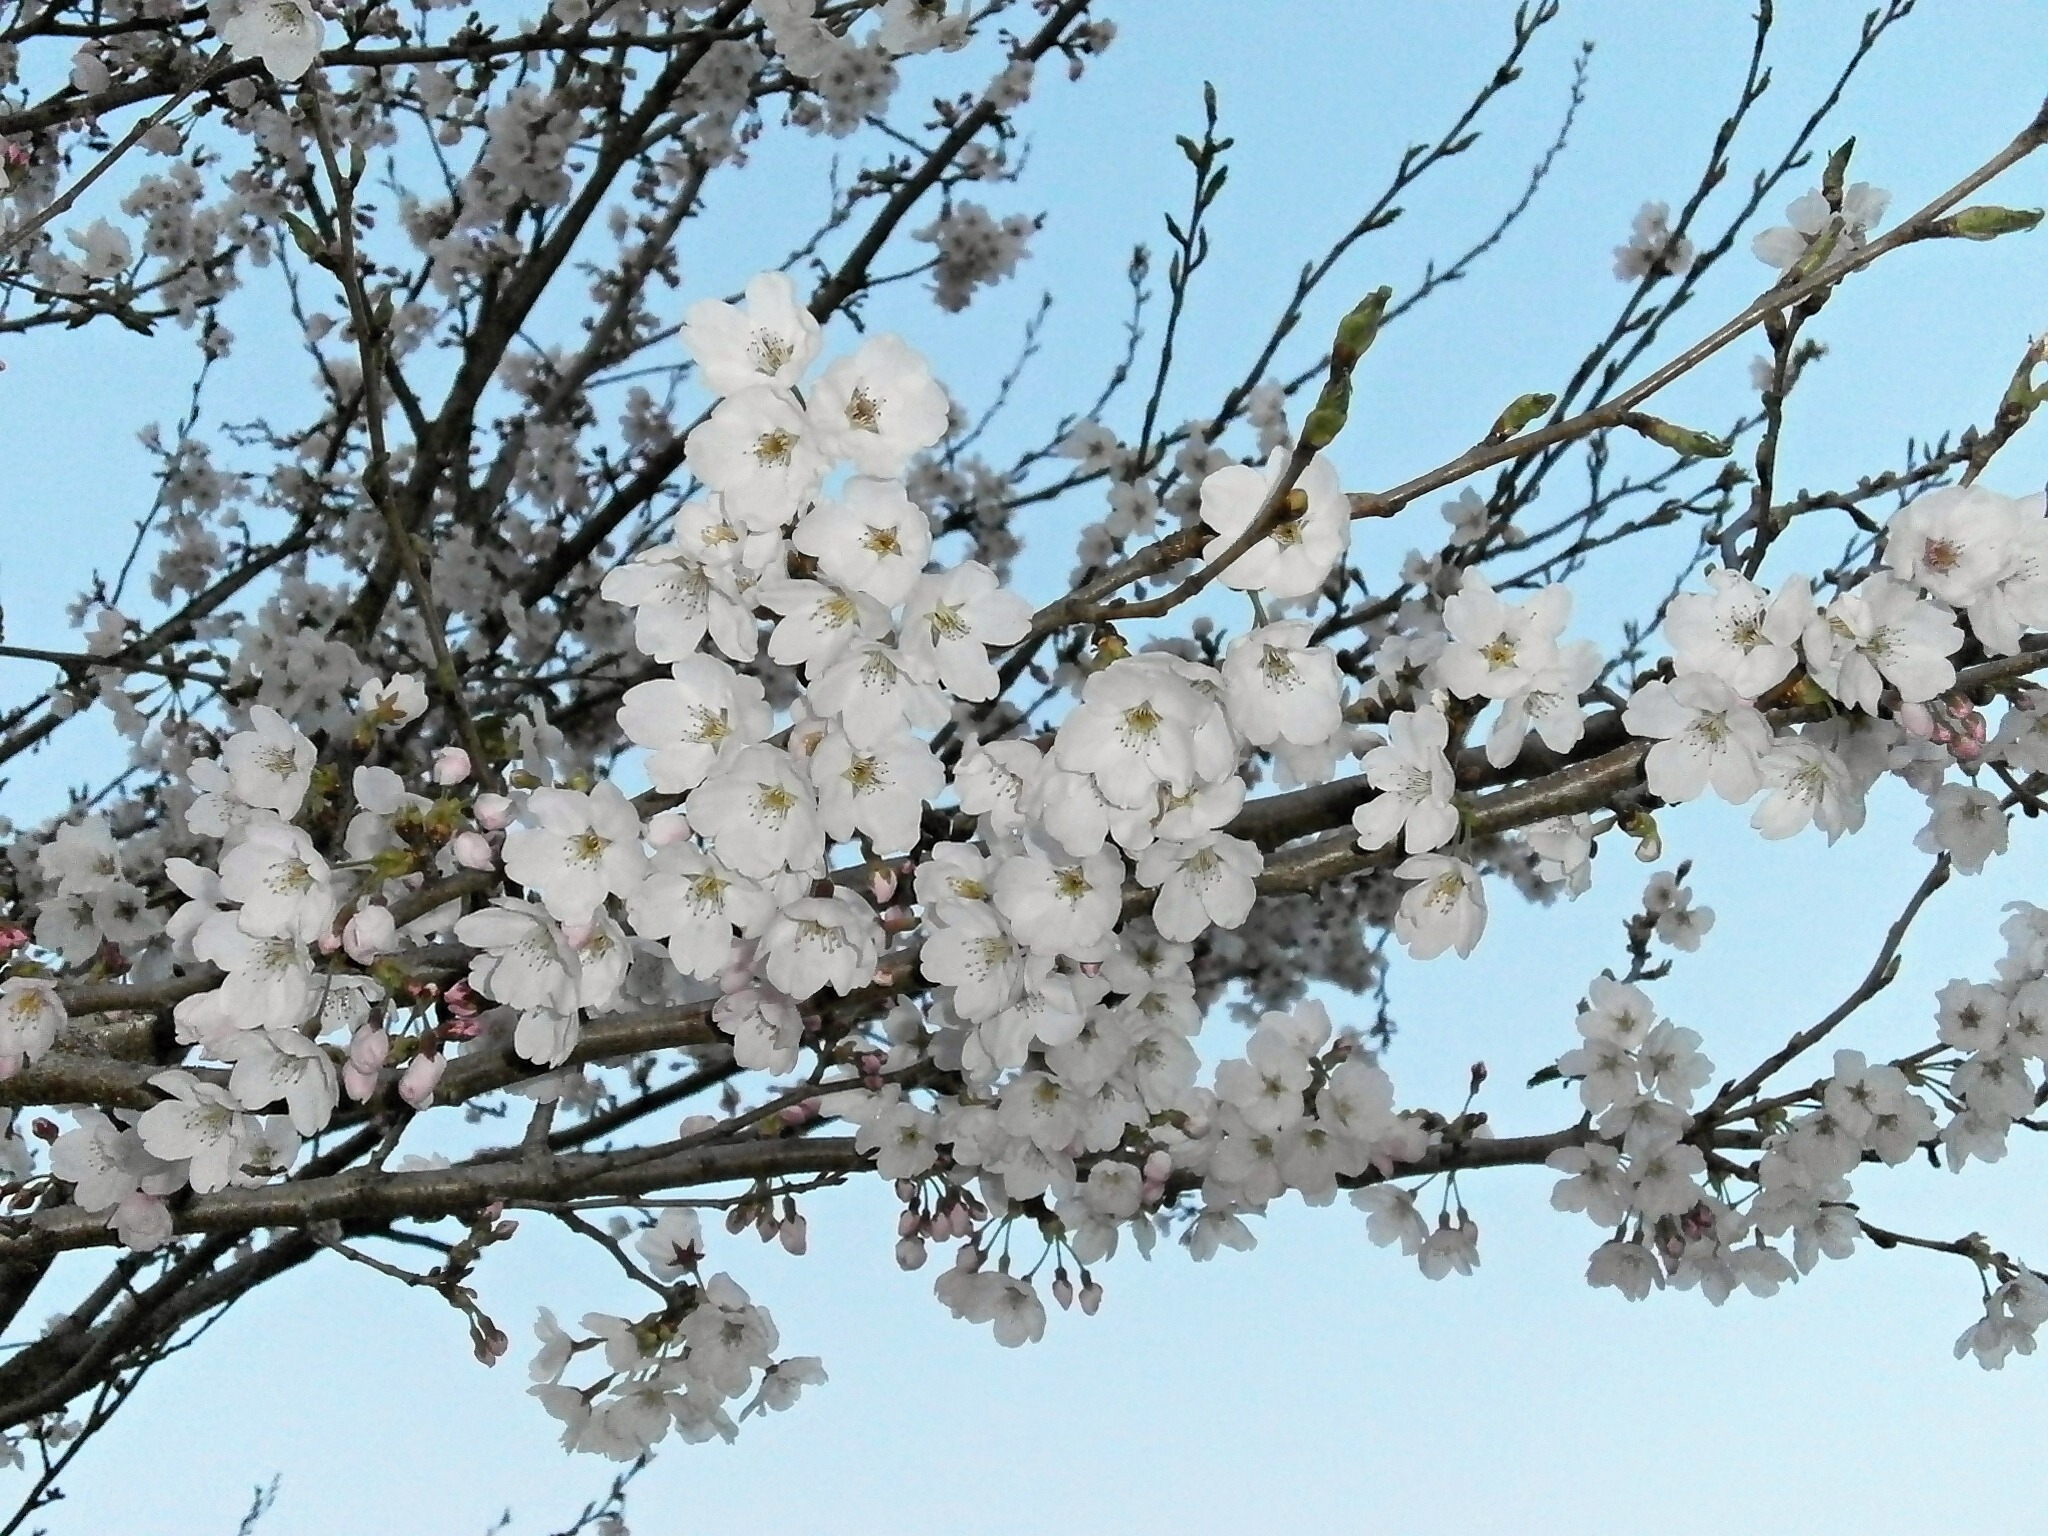
tree, branch, blossom, winter, plant, flower, spring, produce, season, cherry blossom, spring flowers, cherry, flowering plant, cherry blossoms, japan flower, cherry tree